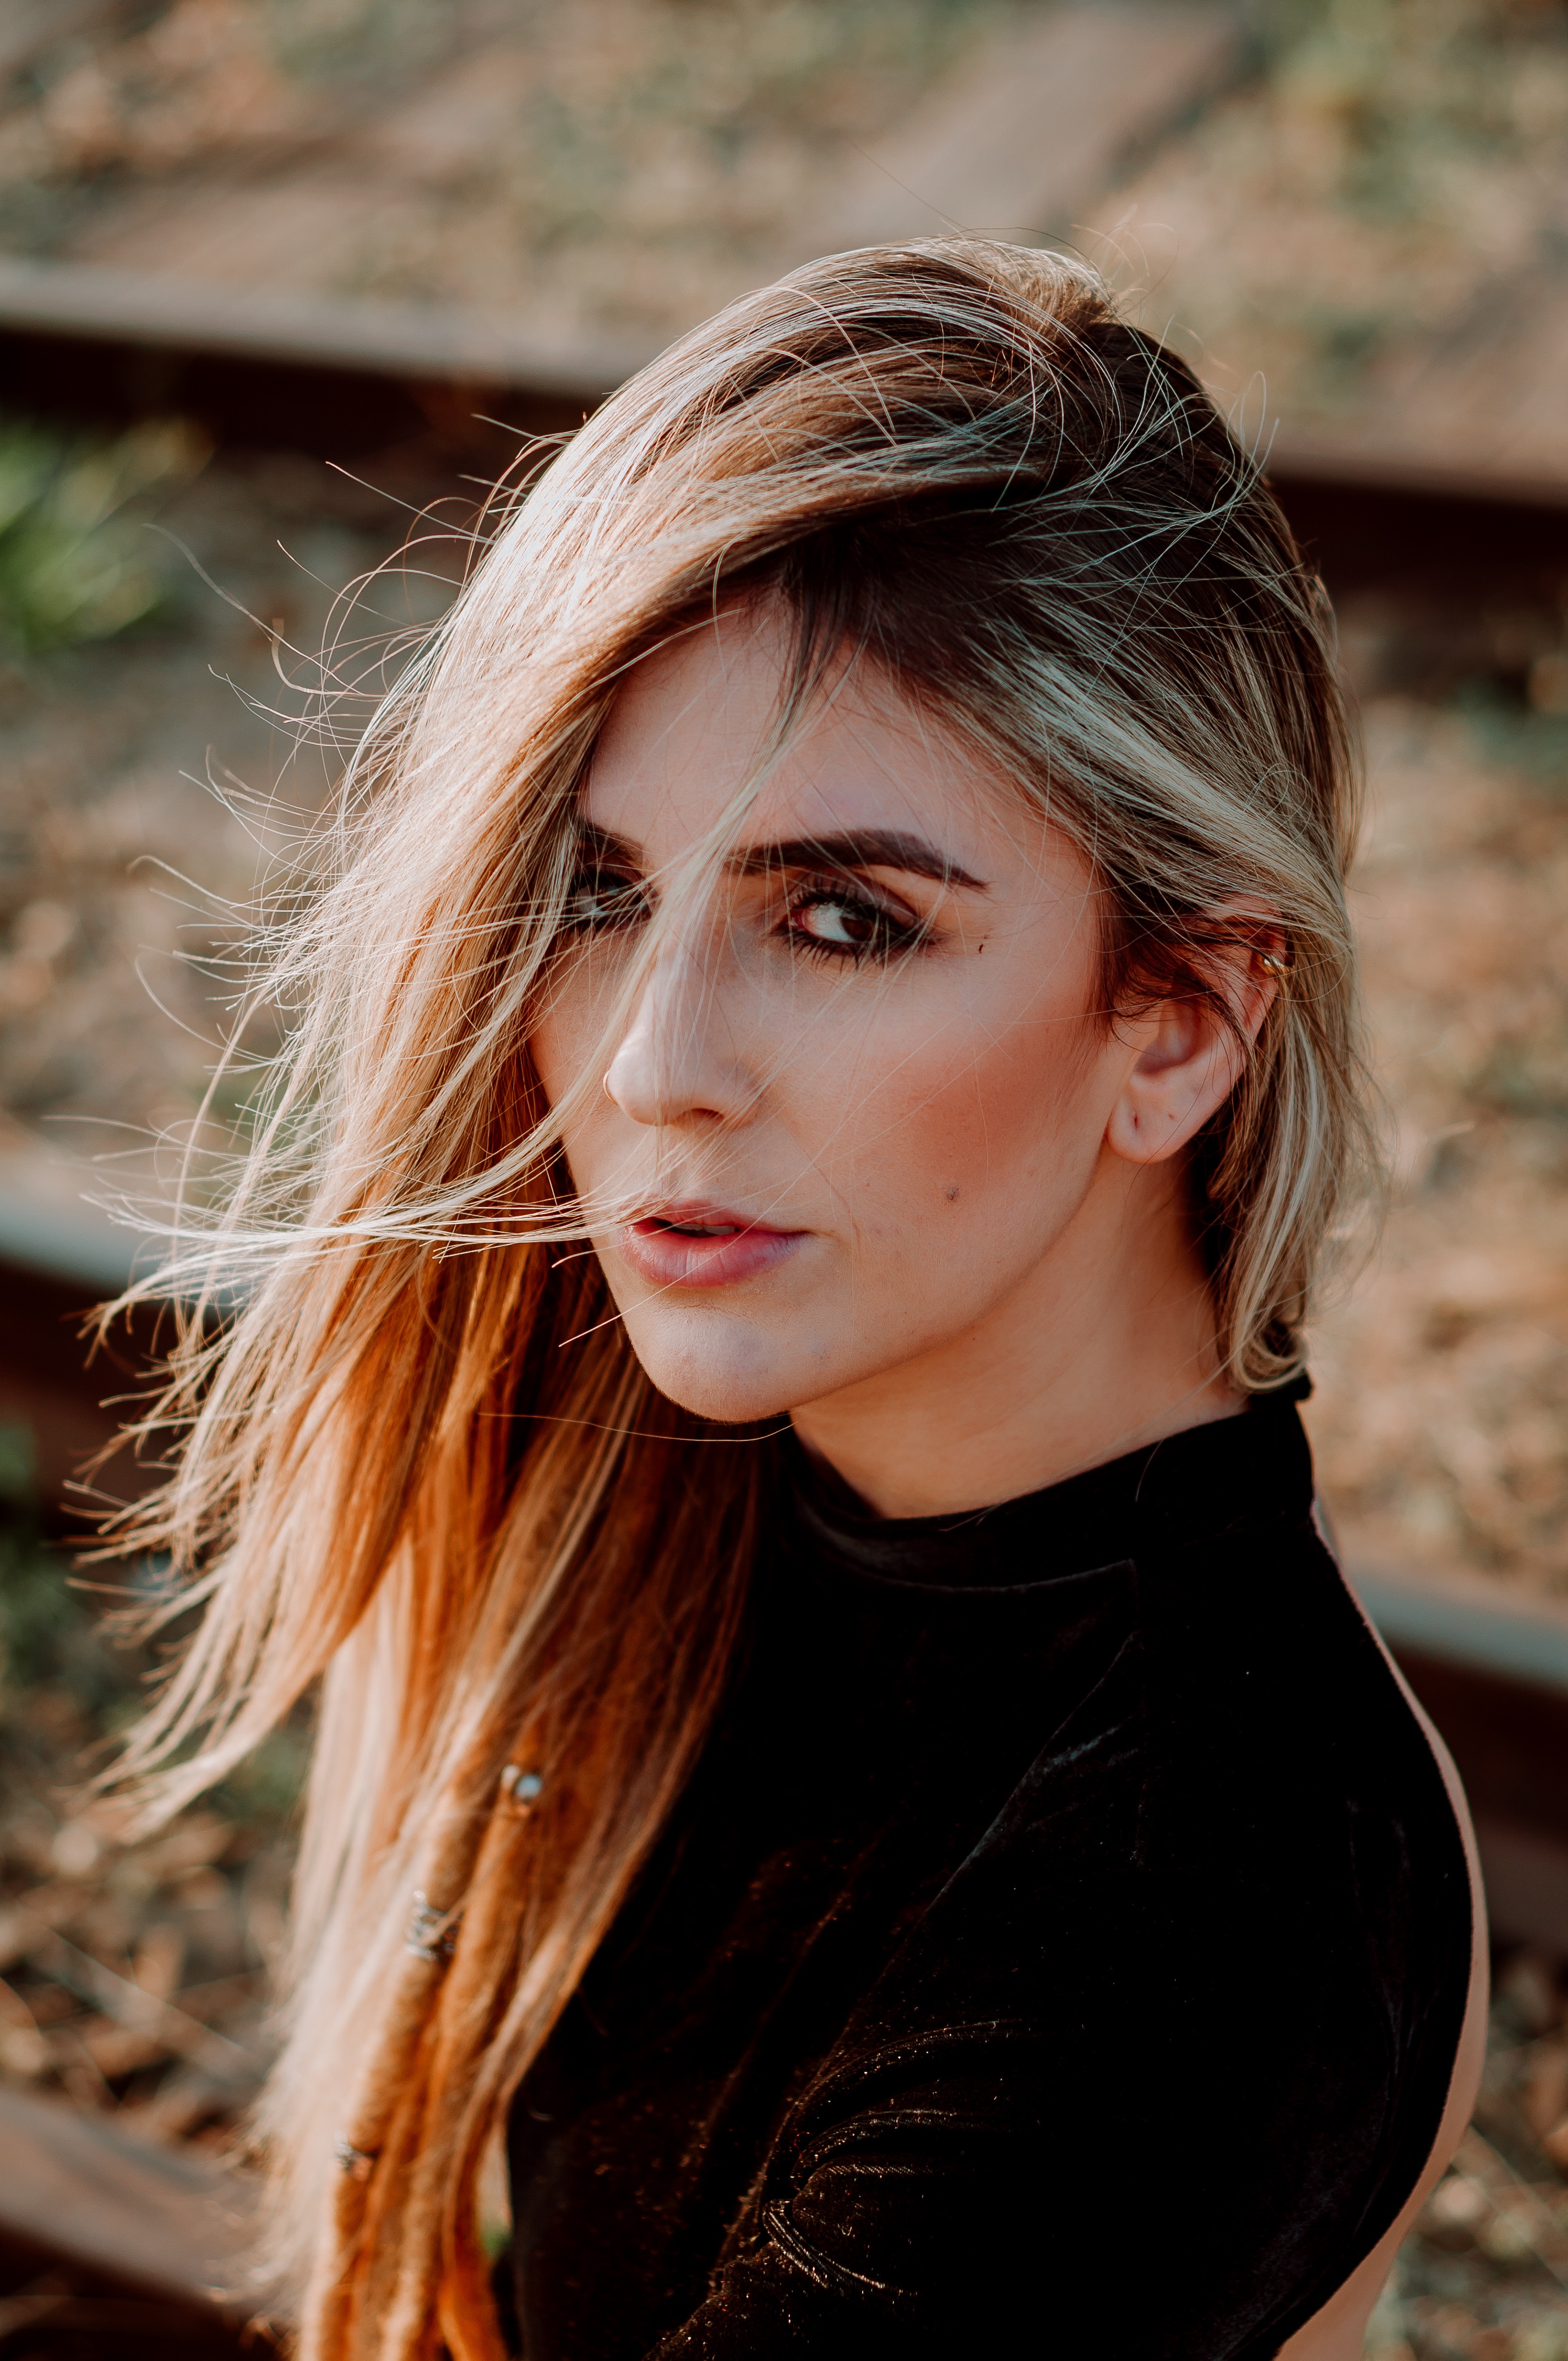
hair, face, lip, beauty, blond, hairstyle, skin, head, eyebrow, eye, long hair, model, chin, brown hair, photo shoot, fashion, photography, layered hair, hair coloring, smile, sunlight, tree, portrait photography, surfer hair, feathered hair, dress, plant, portrait, fawn, Step cutting, Curtained hair